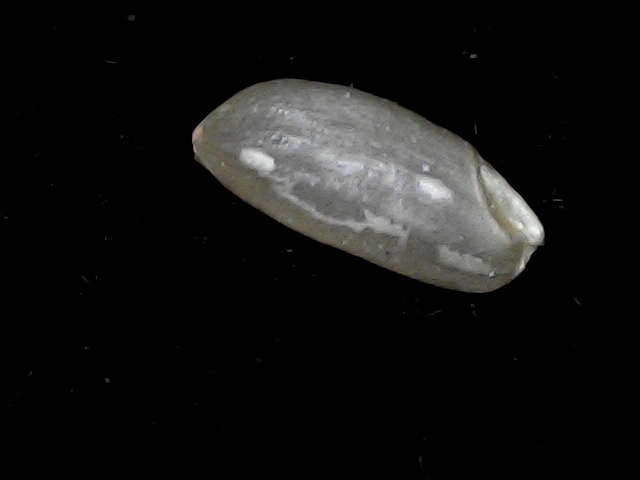
Rice variety: BD39